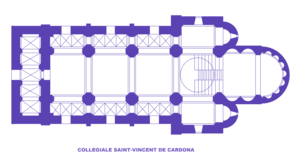
Collégiale Saint-Vincent de Cardona, Plan
L'architecture romane est le premier grand style créé au Moyen Âge en Europe après le déclin de la civilisation gréco-romaine. Son développement est pleinement établi vers 1060 mais les premiers signes de mutation sont différents suivant les régions et il n'y a pas de consensus sur une date des débuts qui vont du VIᵉ au XIᵉ siècle. L'architecture gothique est le style qui lui succède progressivement à partir du XIIe siècle.Le dynamisme monastique, de profondes aspirations religieuses et morales, la spiritualité des routes de pèlerinages dans une Europe rendue à la paix président à la naissance de l'art roman et contribuent à en faire un style vraiment neuf et doué d'une profonde originalité. La volonté de libérer l'Église de la tutelle de pouvoirs séculiers, les croisades, la reconquête chrétienne en Espagne avec l'effondrement du califat de Cordoue, la disparition du mécénat royal ou princier font de l'art roman l'art de toute la chrétienté médiévale.